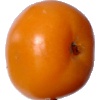
Label: yellow_tomato